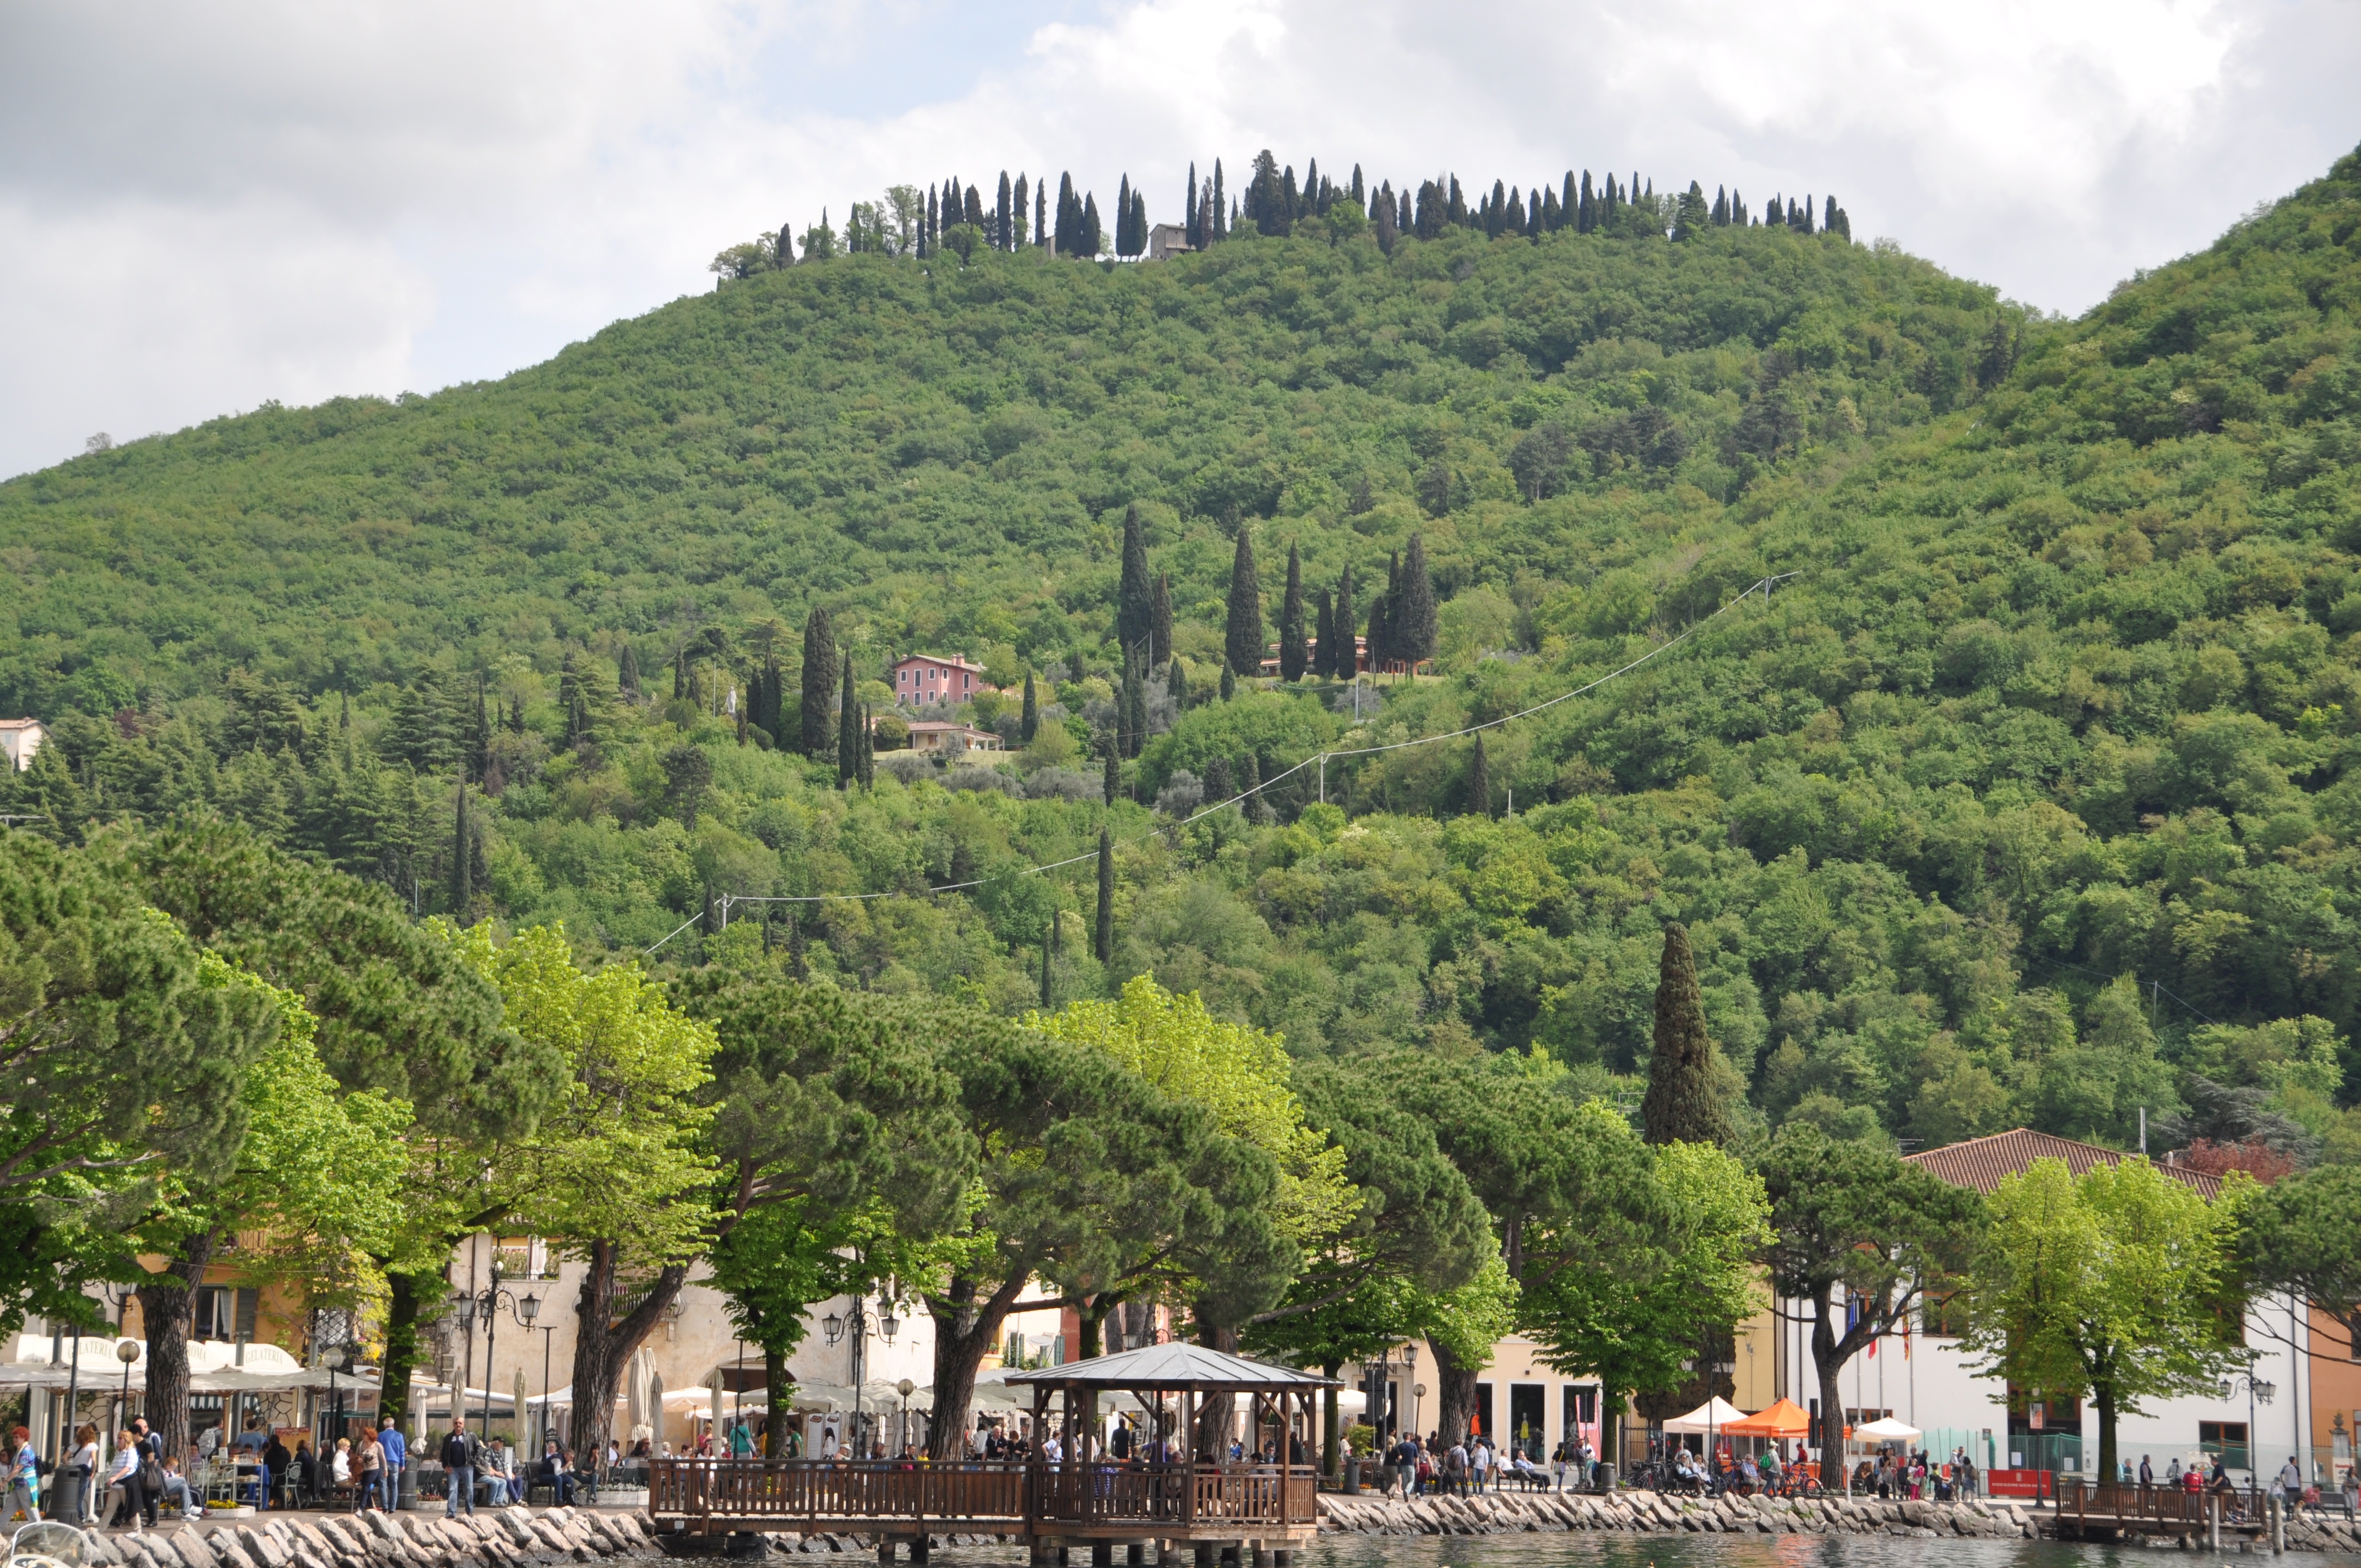
tree, mountain, hill, lake, town, river, valley, mountain range, travel, village, transport, italy, port, lakeside, garda, bank, mountains, promenade, mountainous landforms